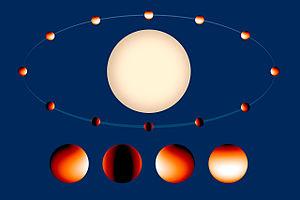
WASP-43 b est une exoplanète orbitant autour de l'étoile WASP-43, elle a été découverte en 2011 par la méthode des transits.